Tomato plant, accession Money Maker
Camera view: bottom (45 deg); turntable rotation: 270 degrees
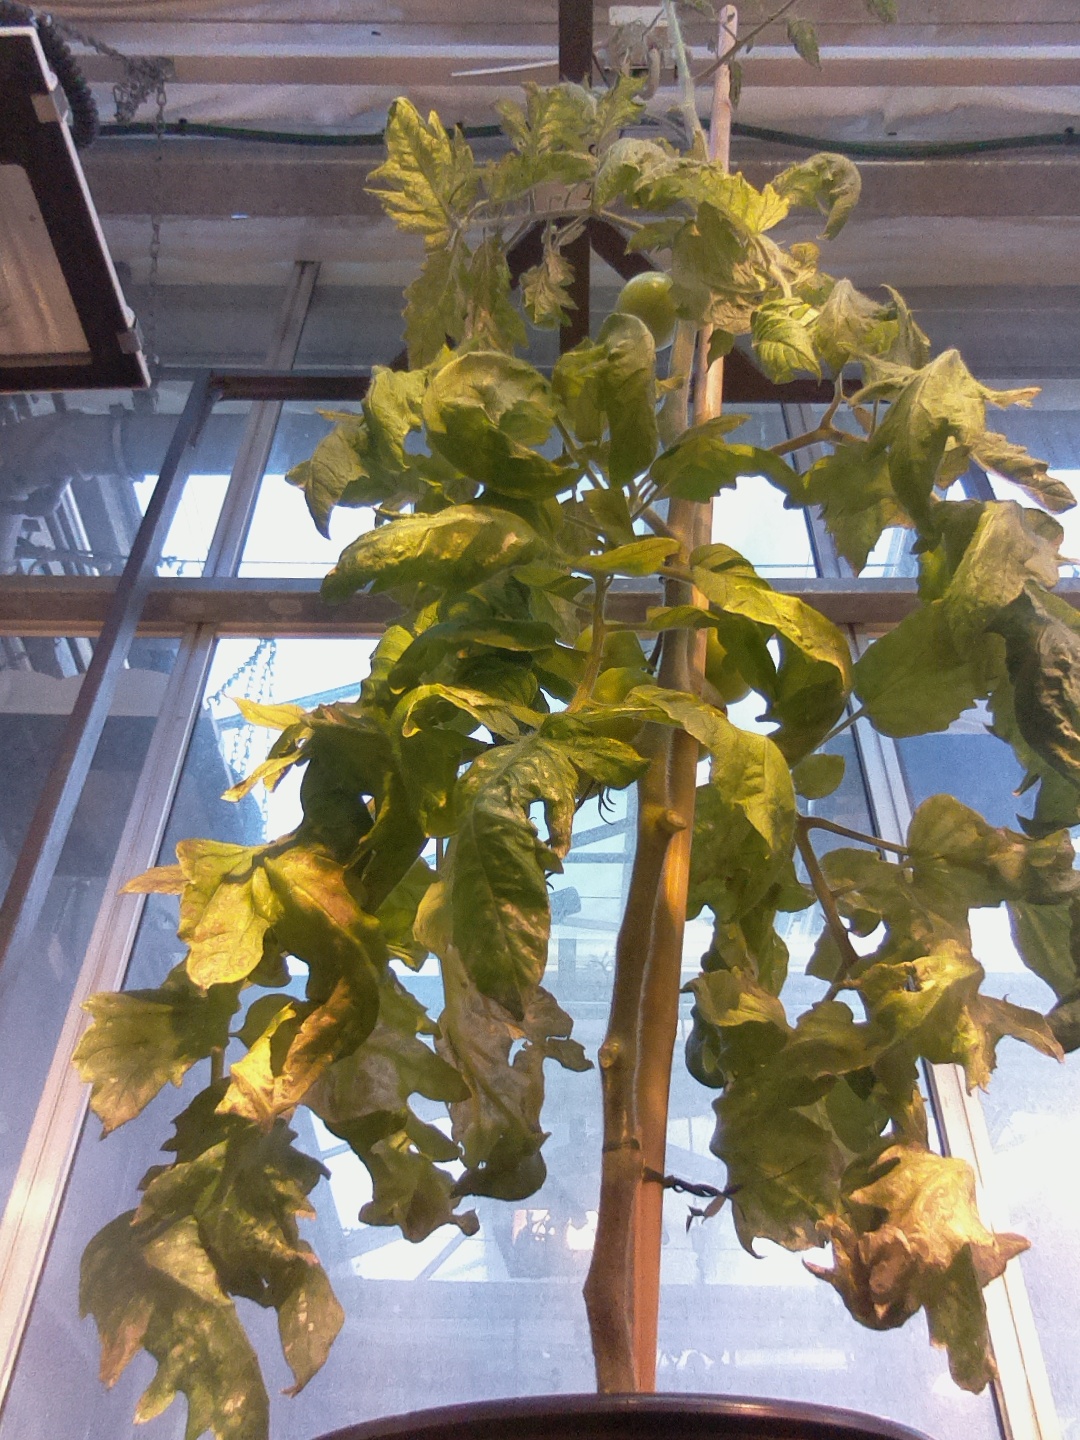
BBCH growth stage 79: 90% -100% of final fruit size